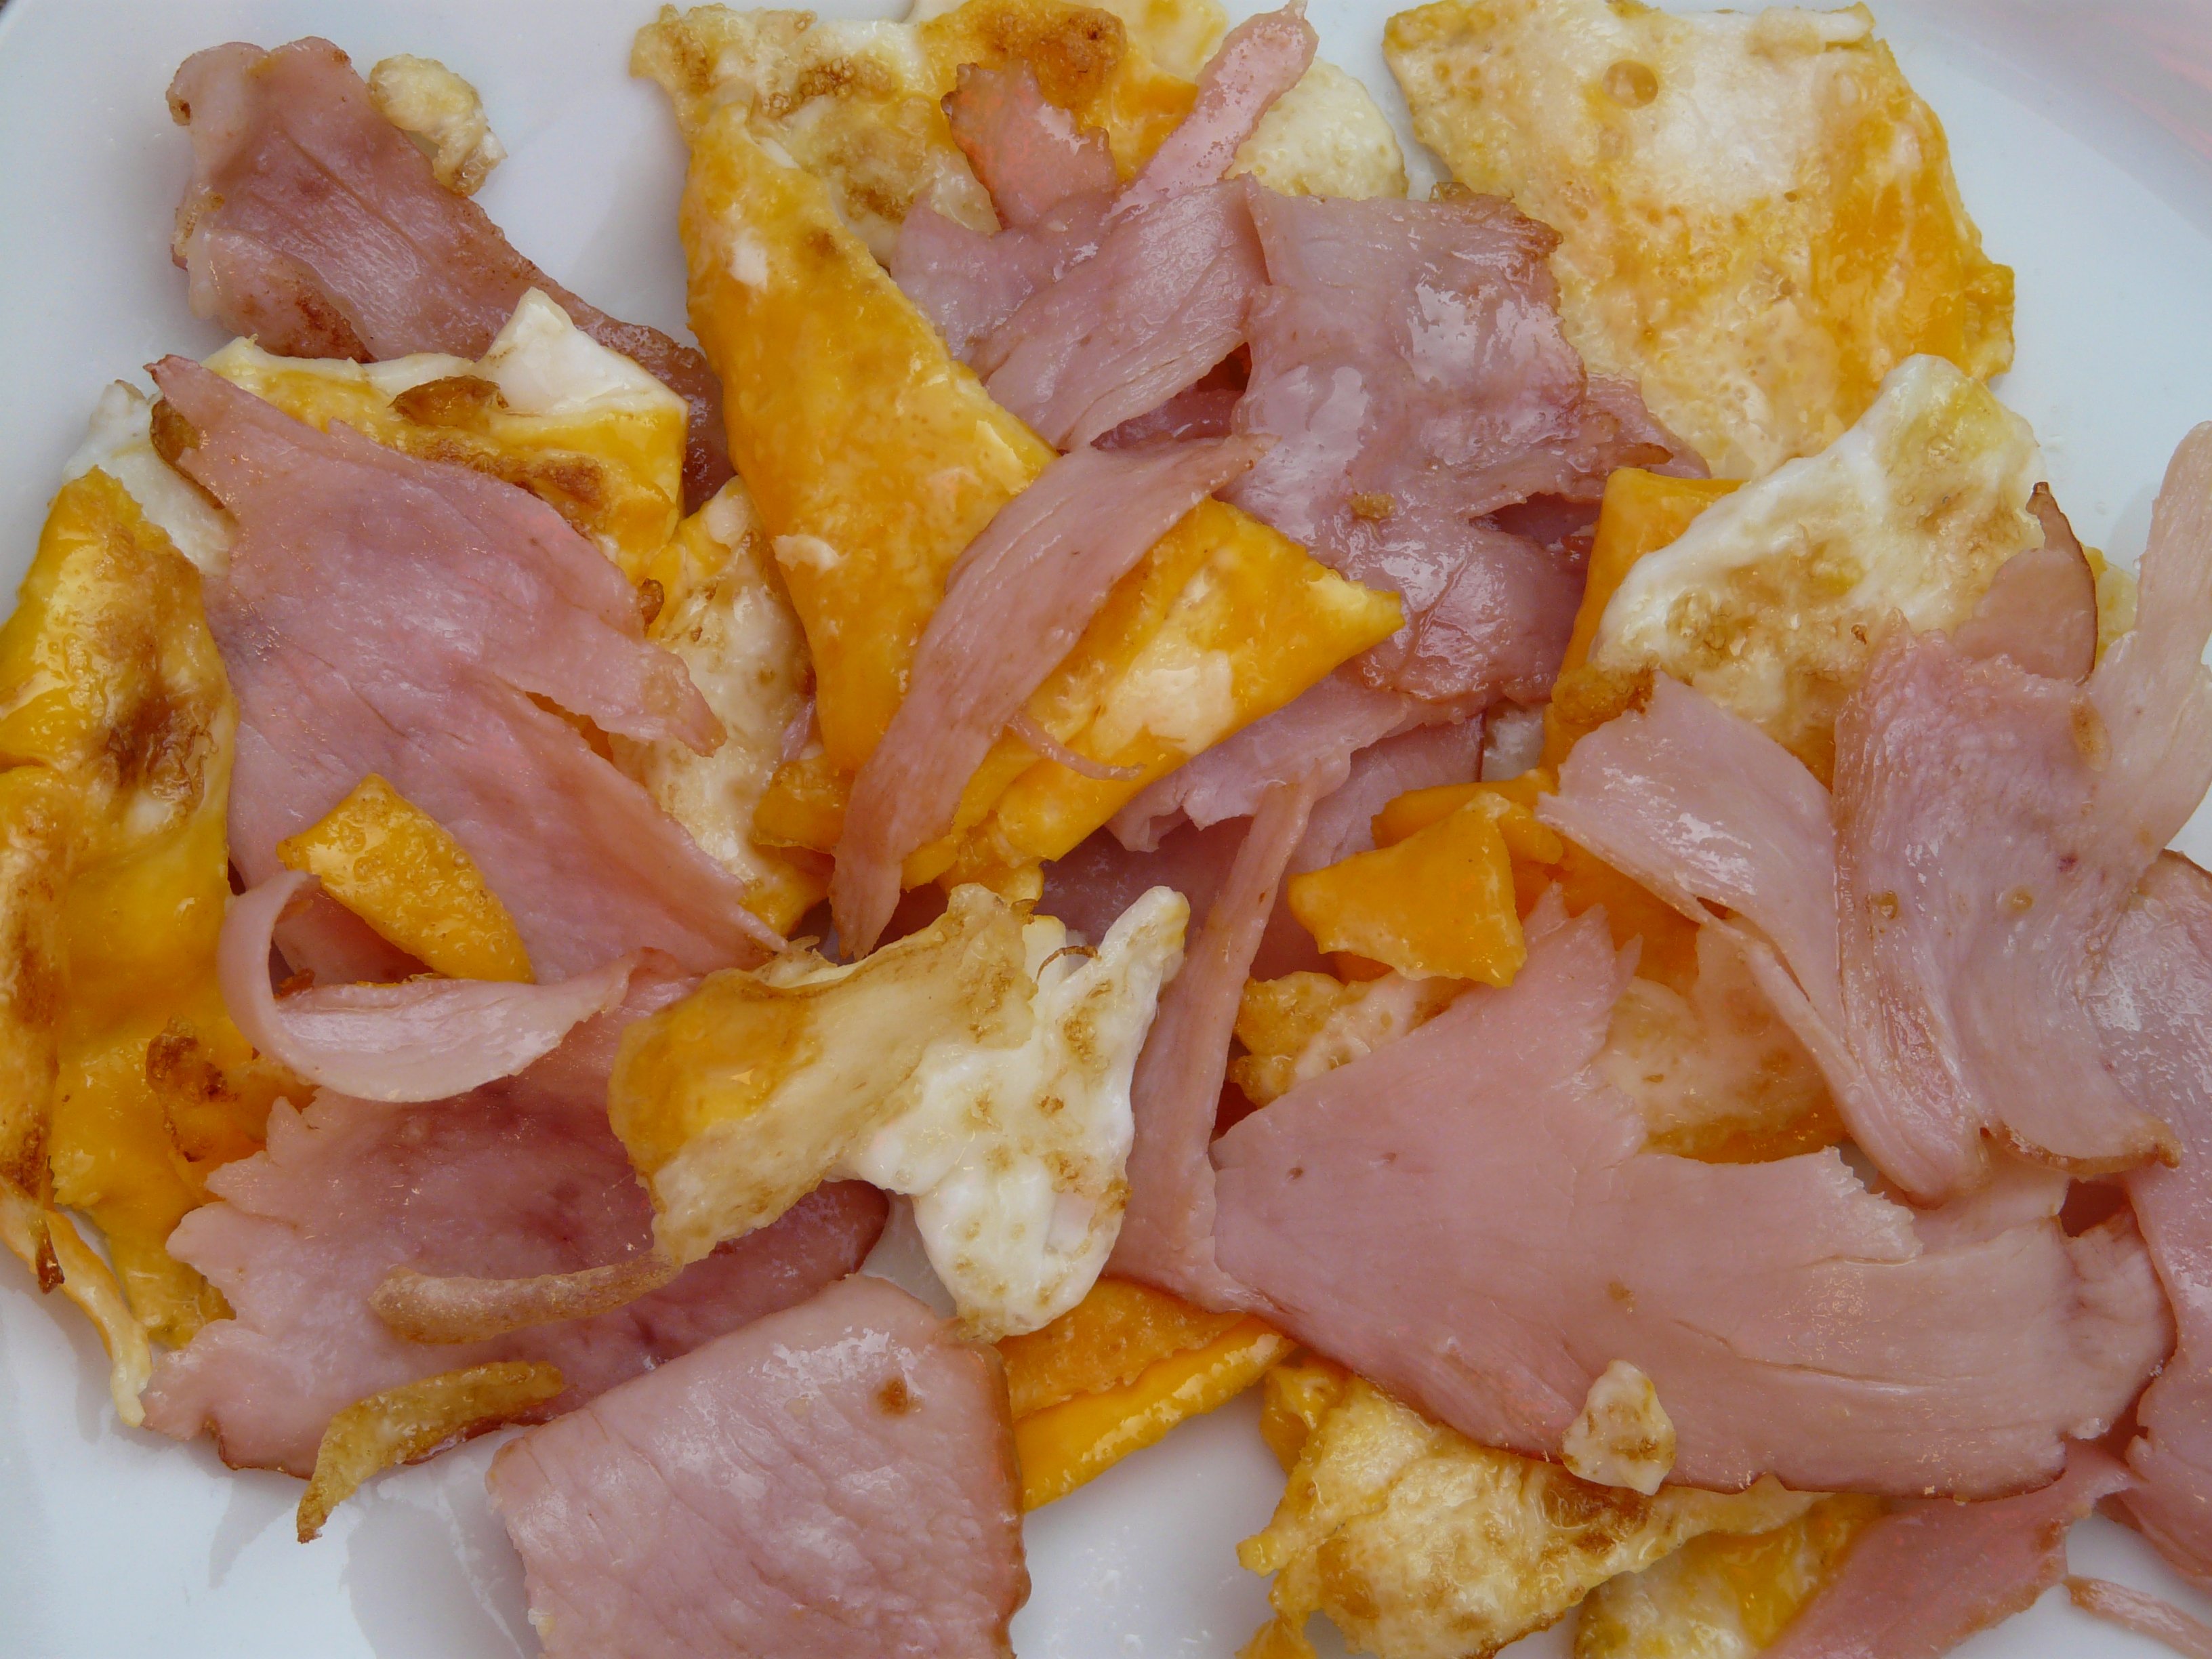
dish, meal, food, produce, breakfast, eat, meat, pork, cuisine, egg, prosciutto, fried, ham, scrambled eggs